Hersonissos

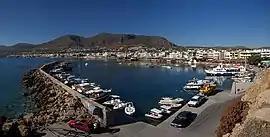
View of the city.

Hersonissos (meaning “peninsula”, "Chersónisos"), also transliterated as "Chersonissos" and "Hersónisos", is a town and a local government unit in the north of Crete, bordering the Mediterranean / Aegean Sea. The town is about 25 kilometers east of Heraklion and west of Agios Nikolaos. What is usually called Hersonissos is in fact its peninsula and harbour. It is part of the Heraklion regional unit. It is situated 25 km from the Heraklion airport and 27 km from the Heraklion port. The seat of the local government unit is the village of Gournes.